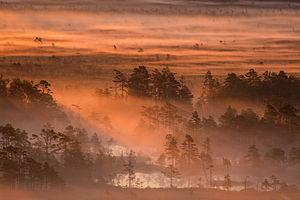
Le marais de Tolkuse à l'aube. Réserve naturelle de Luitemaa, Comté de Pärnu, Estonie Português: Amanhecer no pântano Tolkuse, Reserva Natural de Luitemaa, região de Pärnu, Estônia. Українська: Ранок на болоті у заповіднику Луйтемаа, Пярну, Естонія. This is a photo of natural heritage of Estonia number KLO1000282.